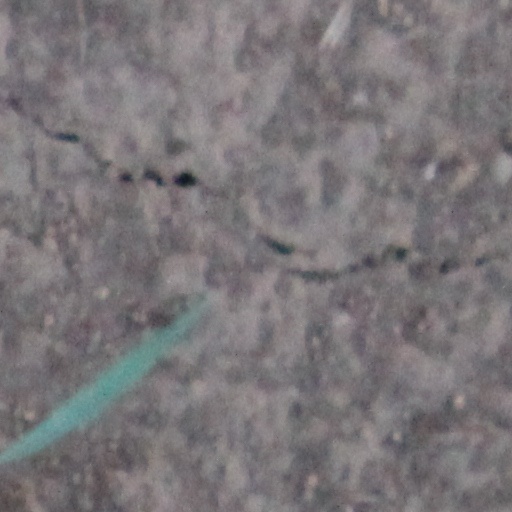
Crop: wheat